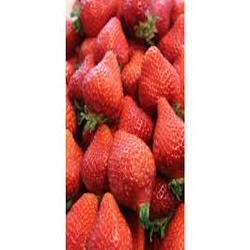
Label: Strawberry